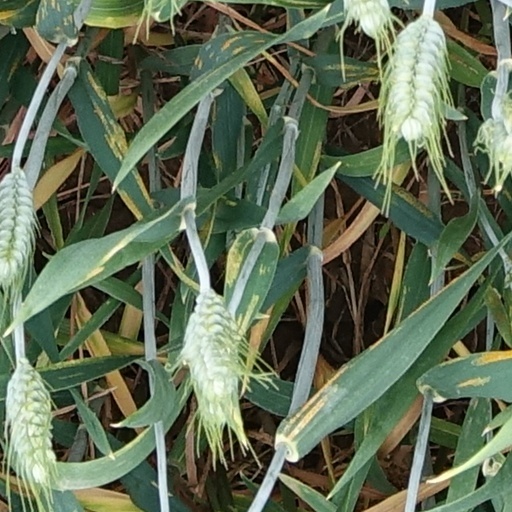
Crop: wheat